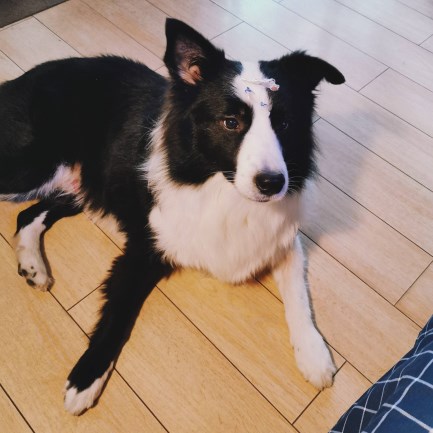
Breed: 2594-n000109-Border_collie